Grumman F-9 Cougar

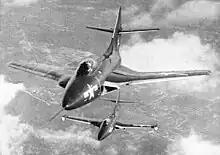
A swept-wing F9F-6 Cougar (foreground) and a straight-wing F9F-5 Panther in flight

Three "XF9F-6" prototypes, two airworthy and one static test airframe, were rapidly produced by modifying existing Panthers straight off the production line. On 20 September 1951, the first prototype conducted its maiden flight, piloted by Grumman test pilot Fred Rowley, only six months following the contract's awarding. Few meaningful problems were encountered during flight testing, most being quickly resolved or accepted on the basis of the perceived urgency for such an aircraft to be made available. The Cougar proved itself to be a definitive step forward; some pilots claimed the type to have superior handling at approach speeds than the preceding Panther. In a full-power vertical dive, it could break the sound barrier without experiencing buffeting or major undesirable flight characteristics. In level flight, the aircraft remained only capable of subsonic flight, however, the critical Mach number was increased from 0.79 to 0.86 at sea level, and to 0.895 at 35,000 ft (10,000 m), thus delivering performance markedly superior to that of its predecessor.